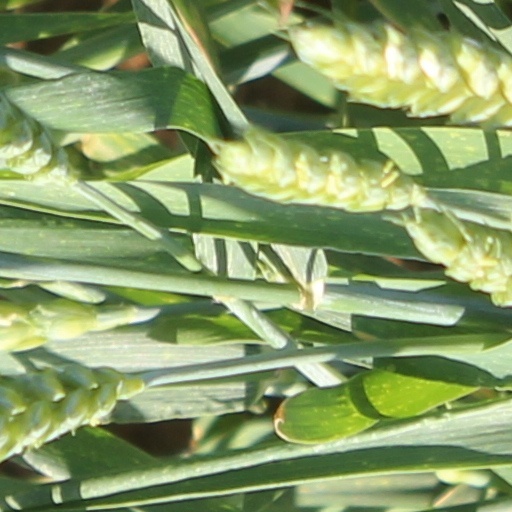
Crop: wheat